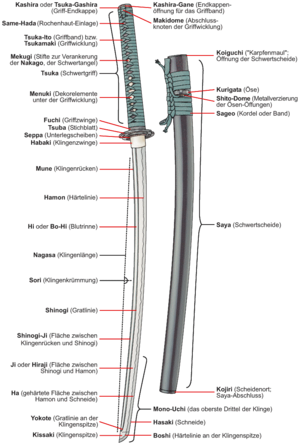
Un iaitō est une arme d'entrainement japonaise, qui imite le katana et permet l'étude du iaidō et du iaijutsu.